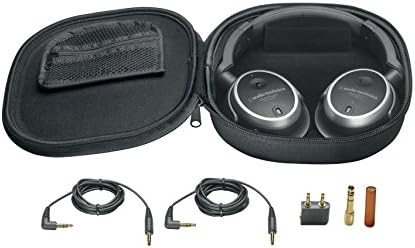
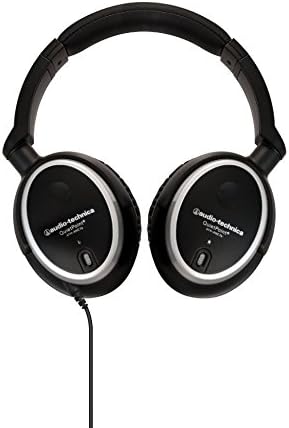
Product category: headphones
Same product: yes